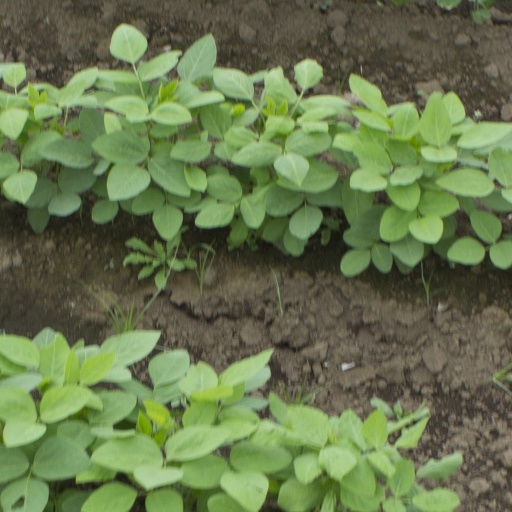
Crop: soybean